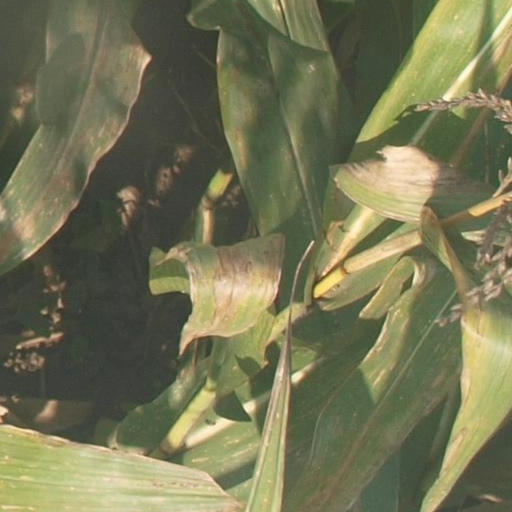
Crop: maize; corn